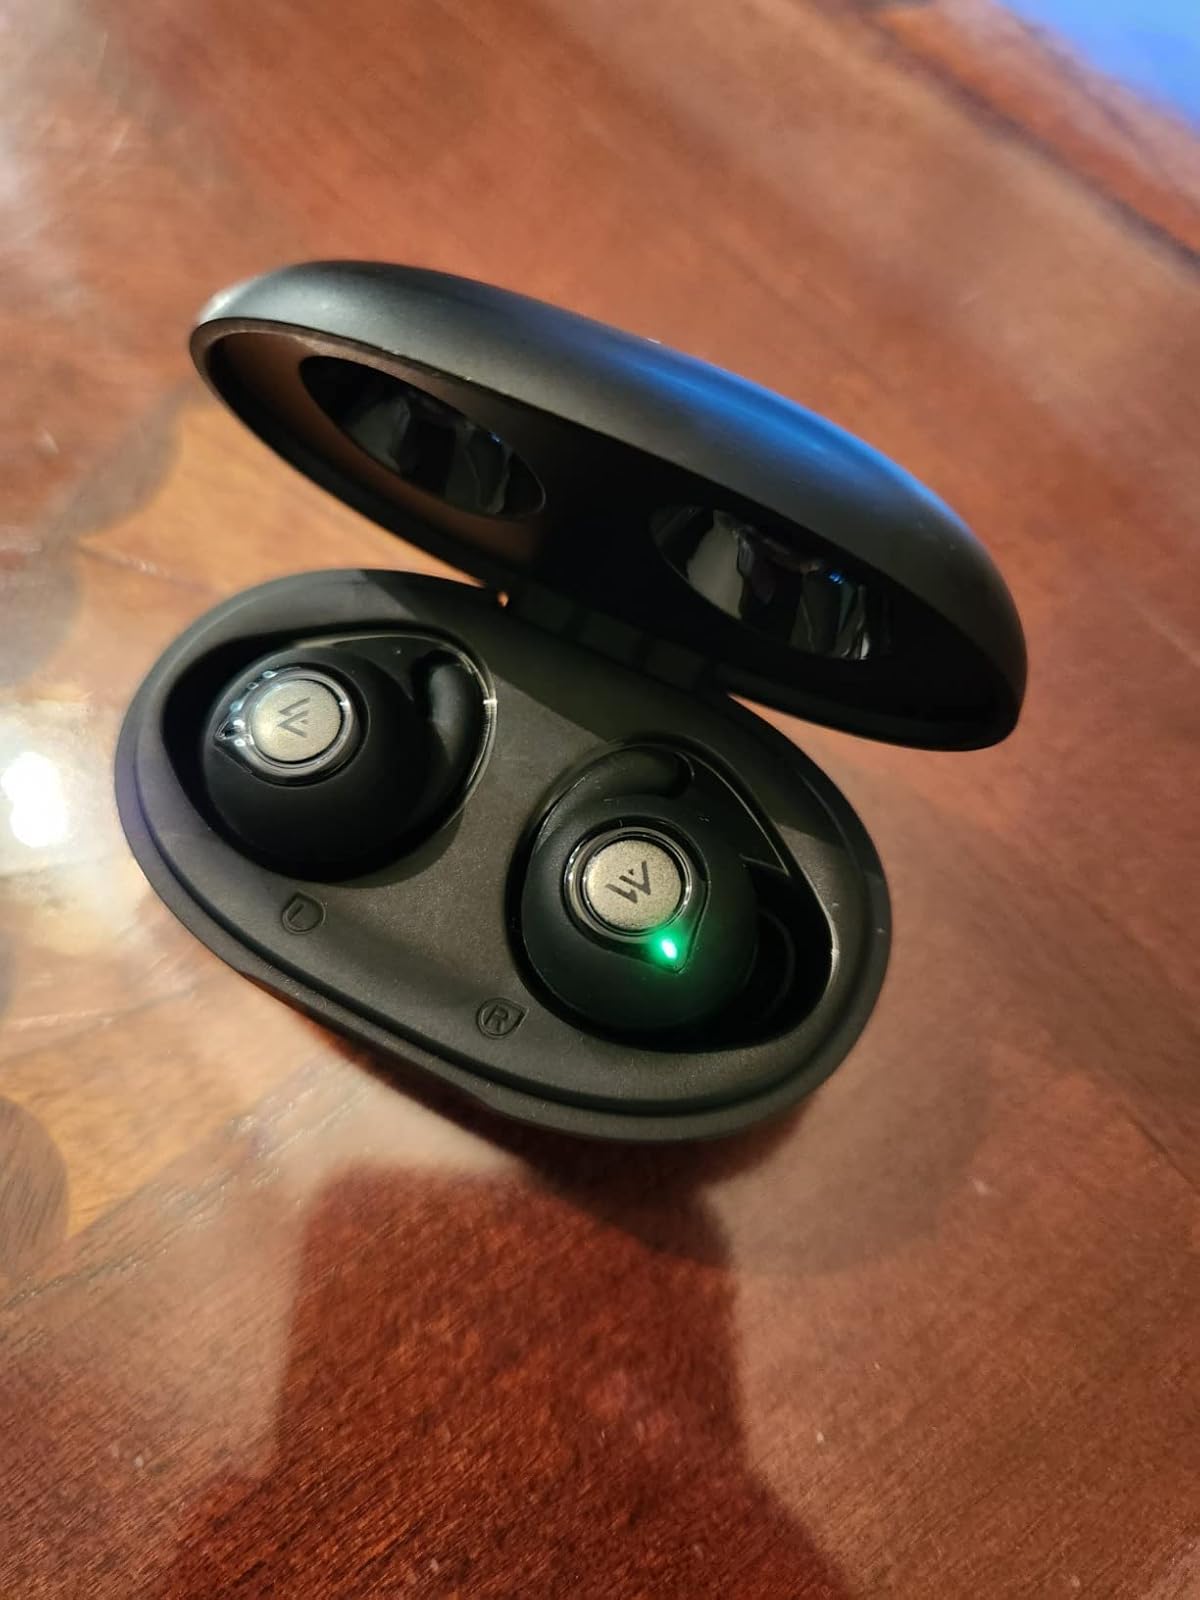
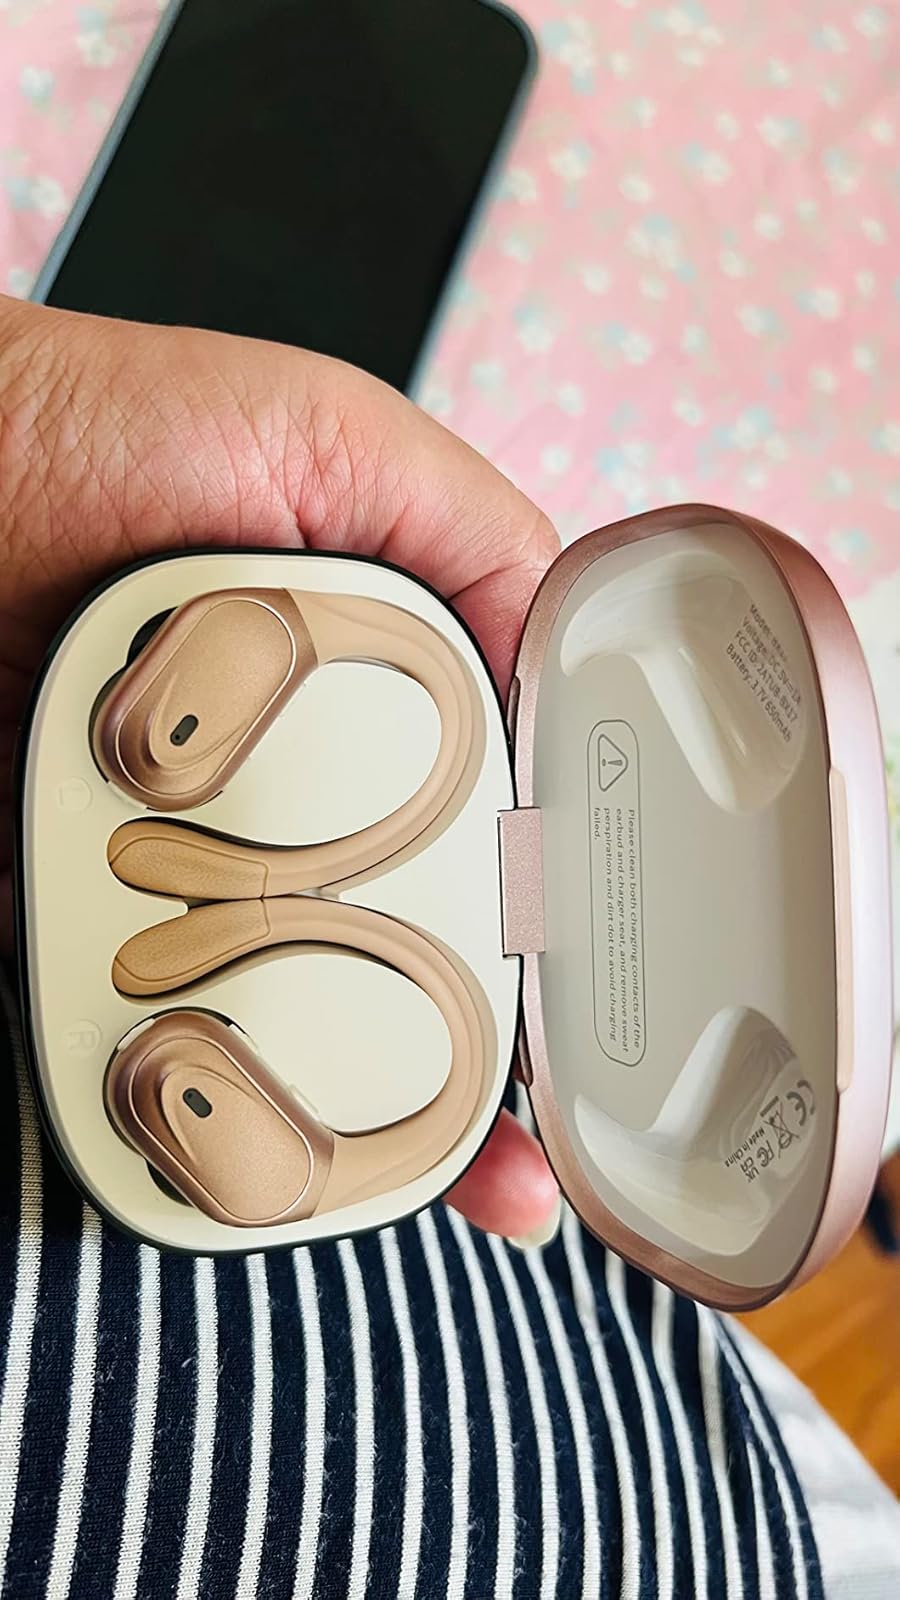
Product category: earbuds
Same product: no